Marcus Wandt

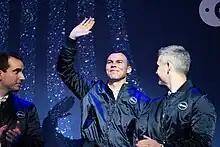
Marcus Wandt during ESA astronaut announcement, 2022

Wandt credits his wife with discovering and showing him the ESA application. ESA chose Marcus and 16 others, out of a total of approximately 22,500 applicants.